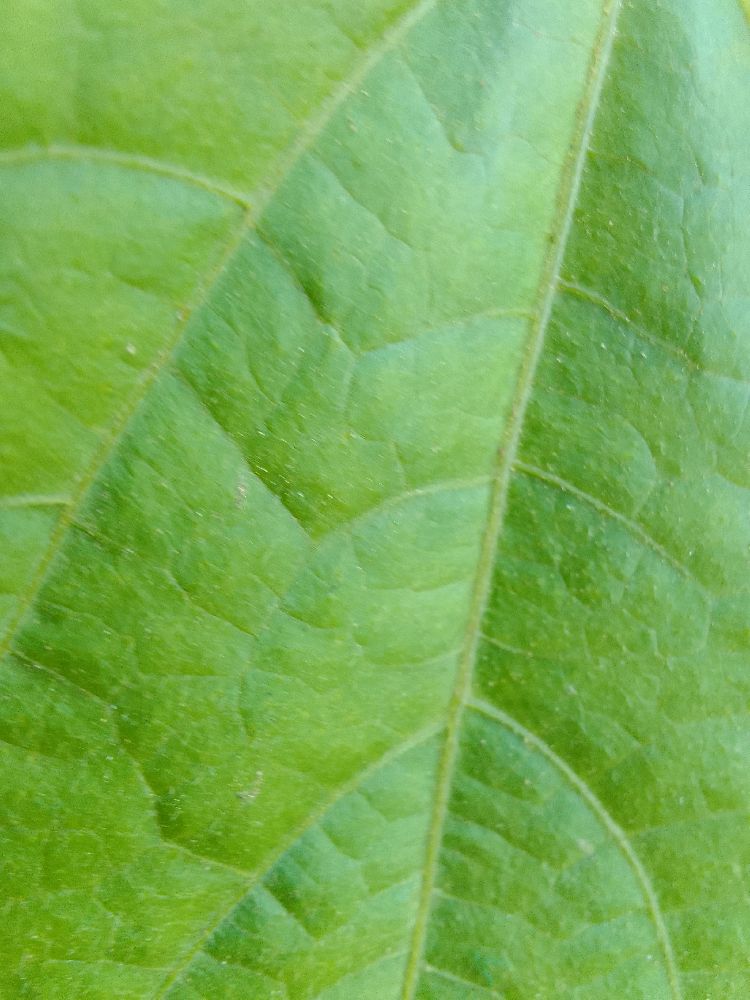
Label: healthy